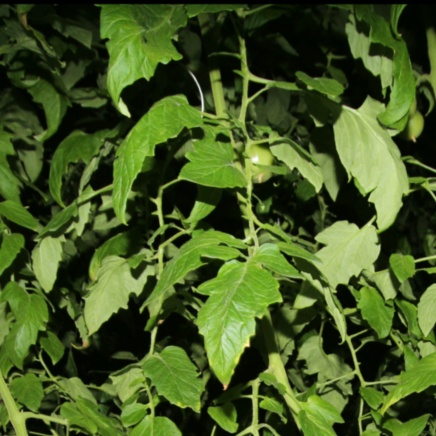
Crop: tomato